History of Wrocław after 1945

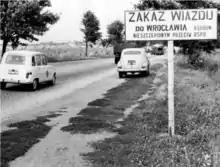
Restriction of entry to Wrocław during the epidemic

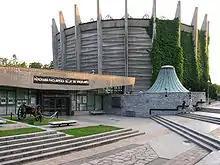
Rotunda of the "Racławice Panorama"

For propaganda purposes, from July to September 1948, the was held at the Centennial Hall, attracting over 1.5 million visitors. During this event, from 25 to 28 August, the World Congress of Intellectuals in Defense of Peace took place, with the participation of 400 scientists and artists from 47 countries, mainly from left-wing backgrounds. Unexpectedly, during the congress, an incident occurred due to the behavior of the Soviet delegation and a speech by Alexander Fadeyev. The congress was close to being interrupted and disgraced, with some participants dramatically leaving the sessions.